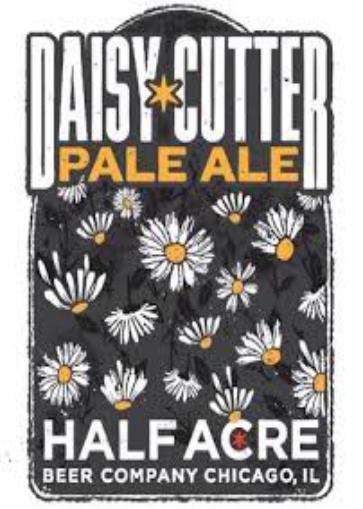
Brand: Half Acre
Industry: Food